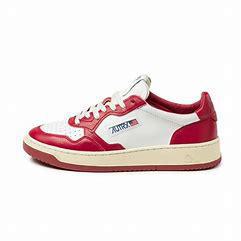
Brand: Autry
Model: Action Shoes Autry Action Autry 01